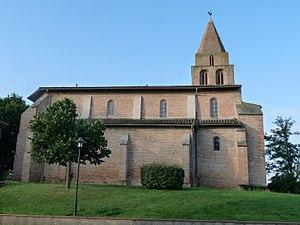
Eglise d'Auzielle, Haute-Garonne, France
Auzielle est une commune française située dans le département de la Haute-Garonne en région Occitanie. Elle fait partie de la communauté d'agglomération du Sicoval.
La liste des églises de la Haute-Garonne recense de manière exhaustive les églises situées dans le département français de la Haute-Garonne.